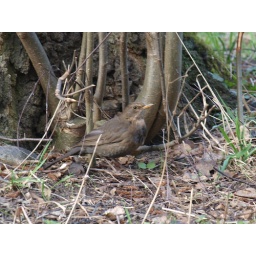
A female blackbird skulks under a tree in the grounds of Schloss Charlottenburg, Berlin.